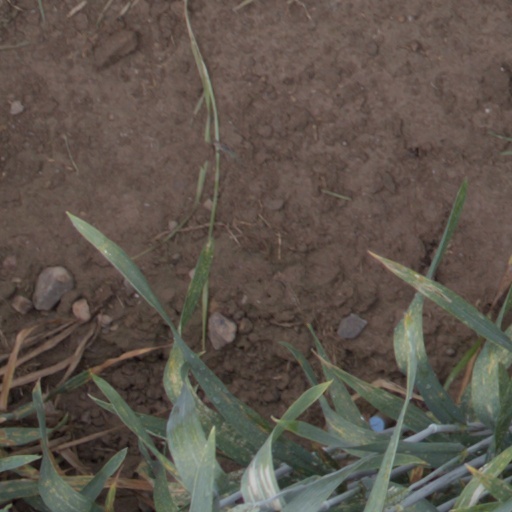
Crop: wheat